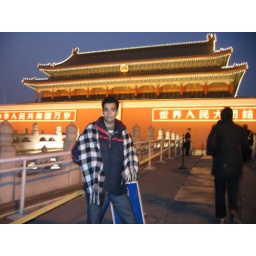
in bijing and the door of the sky